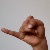
The image shows a hand gesture representing the letter 'J' in Indian Sign Language.